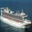
Label: ship